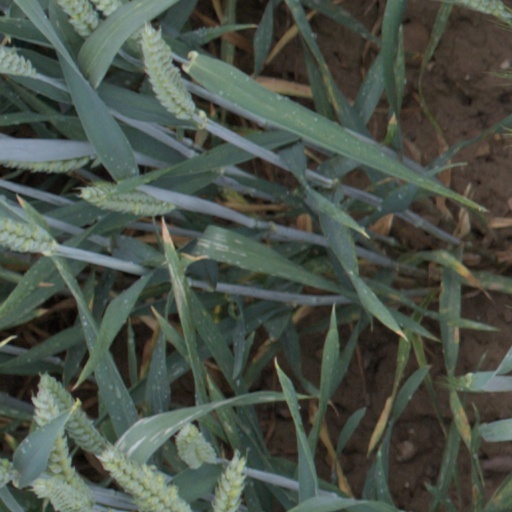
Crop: wheat